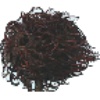
Label: Rambutan 1